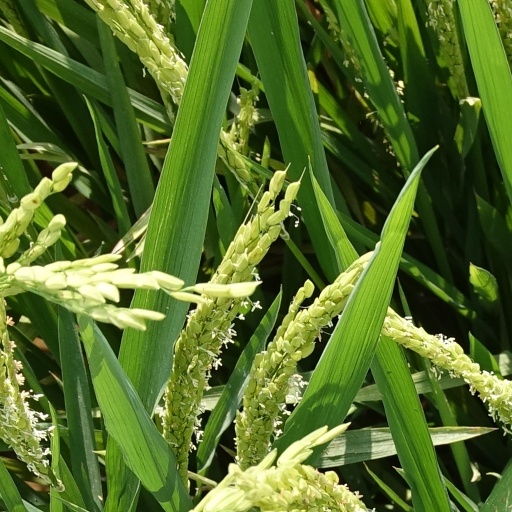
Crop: rice